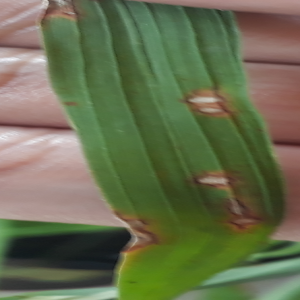
Disease: Blast